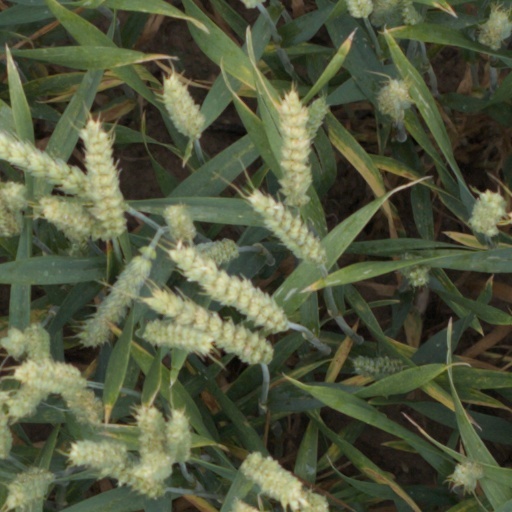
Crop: wheat